Zawiya of Moulay Idris II

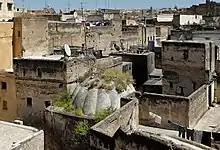
Rooftop view of the dome of the Hammam Moulay Idris, an old hammam near the Nejjarine Museum today which was associated with the zawiya of Moulay Idris II

The zawiya's most prominent external features are its minaret, the tallest in the old city of Fez, and the large green-tiled pyramidal roof over the mausoleum chamber. As a result, it is one of the most visible and easily identifiable buildings on the old medina's skyline. Up close, however, the zawiya is often obscured by the narrow lanes and the densely-packed buildings of the old city. On the zawiya's eastern side is a grid-like set of covered streets which make up a bazaar known as the "Kissaria" (also spelled "kisariyya" or "qaysariyya"), historically the central and most prestigious market in the city, situated between the two most important mosques of the city (the Qarawiyyin Mosque and Idris II's mosque/zawiya). Further west, on the south side of Place Nejjarine, is the historic Hammam Moulay Idris which is associated with his tomb and traditionally considered to confer some of its blessings.